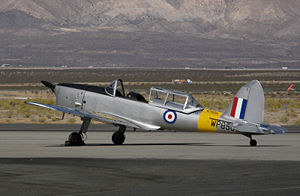
DHC-1 Chipmunk / Design og udvikling
Ex-RAF Chipmunk i tjeneste ved National Test Pilot School som spin træner, Mojave Airport
de Havilland Canada DHC-1 Chipmunk er et tandem, to-sædet, enmotors militært træningsfly, som blev det primære skolefly for Flyvevåbnet, Royal Air Force og mange andre luftvåben i årene efter anden verdenskrig. Chipmunk var de Havilland Canada's første efterkrigsprojekt.